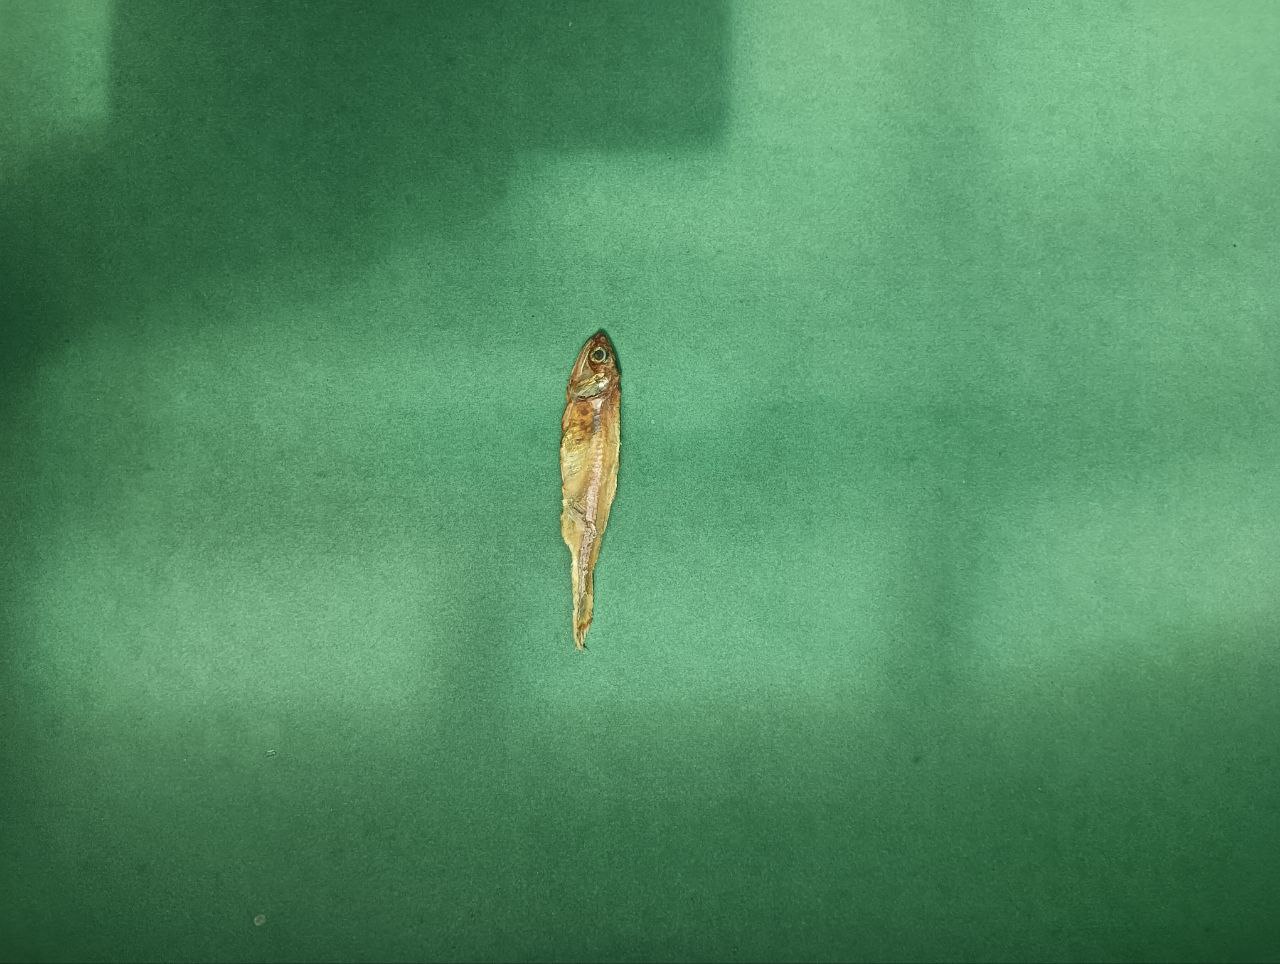
Species: narkeli